Anaheim, California

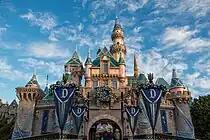
Sleeping Beauty Castle at Disneyland

In 1924, Ku Klux Klan members were elected to the Anaheim City Council on a platform of political reform. Up until that point, the city had been controlled by a long-standing business and civic elite that was mostly German American. Given their tradition of moderate social drinking, the German Americans did not strongly support prohibition laws of the day. The mayor himself was a former saloon keeper. Led by the minister of the First Christian Church, the Klan represented a rising group of politically oriented non-ethnic Germans who denounced the elite as corrupt, undemocratic, and self-serving. The Klansmen aimed to create what they saw as a model, orderly community, one in which prohibition against alcohol would be strictly enforced. At the time, the KKK had about 1,200 members in Orange County. The economic and occupational profile of the pro and anti-Klan groups shows the two were similar and about equally prosperous. Klan members were Protestants, as were the majority of their opponents; however, the opposition to the Klan also included many Catholic Germans. Individuals who joined the Klan had earlier demonstrated a much higher rate of voting and civic activism than did their opponents, and many of the individuals in Orange County who joined the Klan did so out of a sense of civic activism. Upon easily winning the local Anaheim election in April 1924, the Klan representatives promptly fired city employees who were known to be Catholic and replaced them with Klan appointees. The new city council tried to enforce prohibition. After its victory, the Klan chapter held large rallies and initiation ceremonies over the summer.